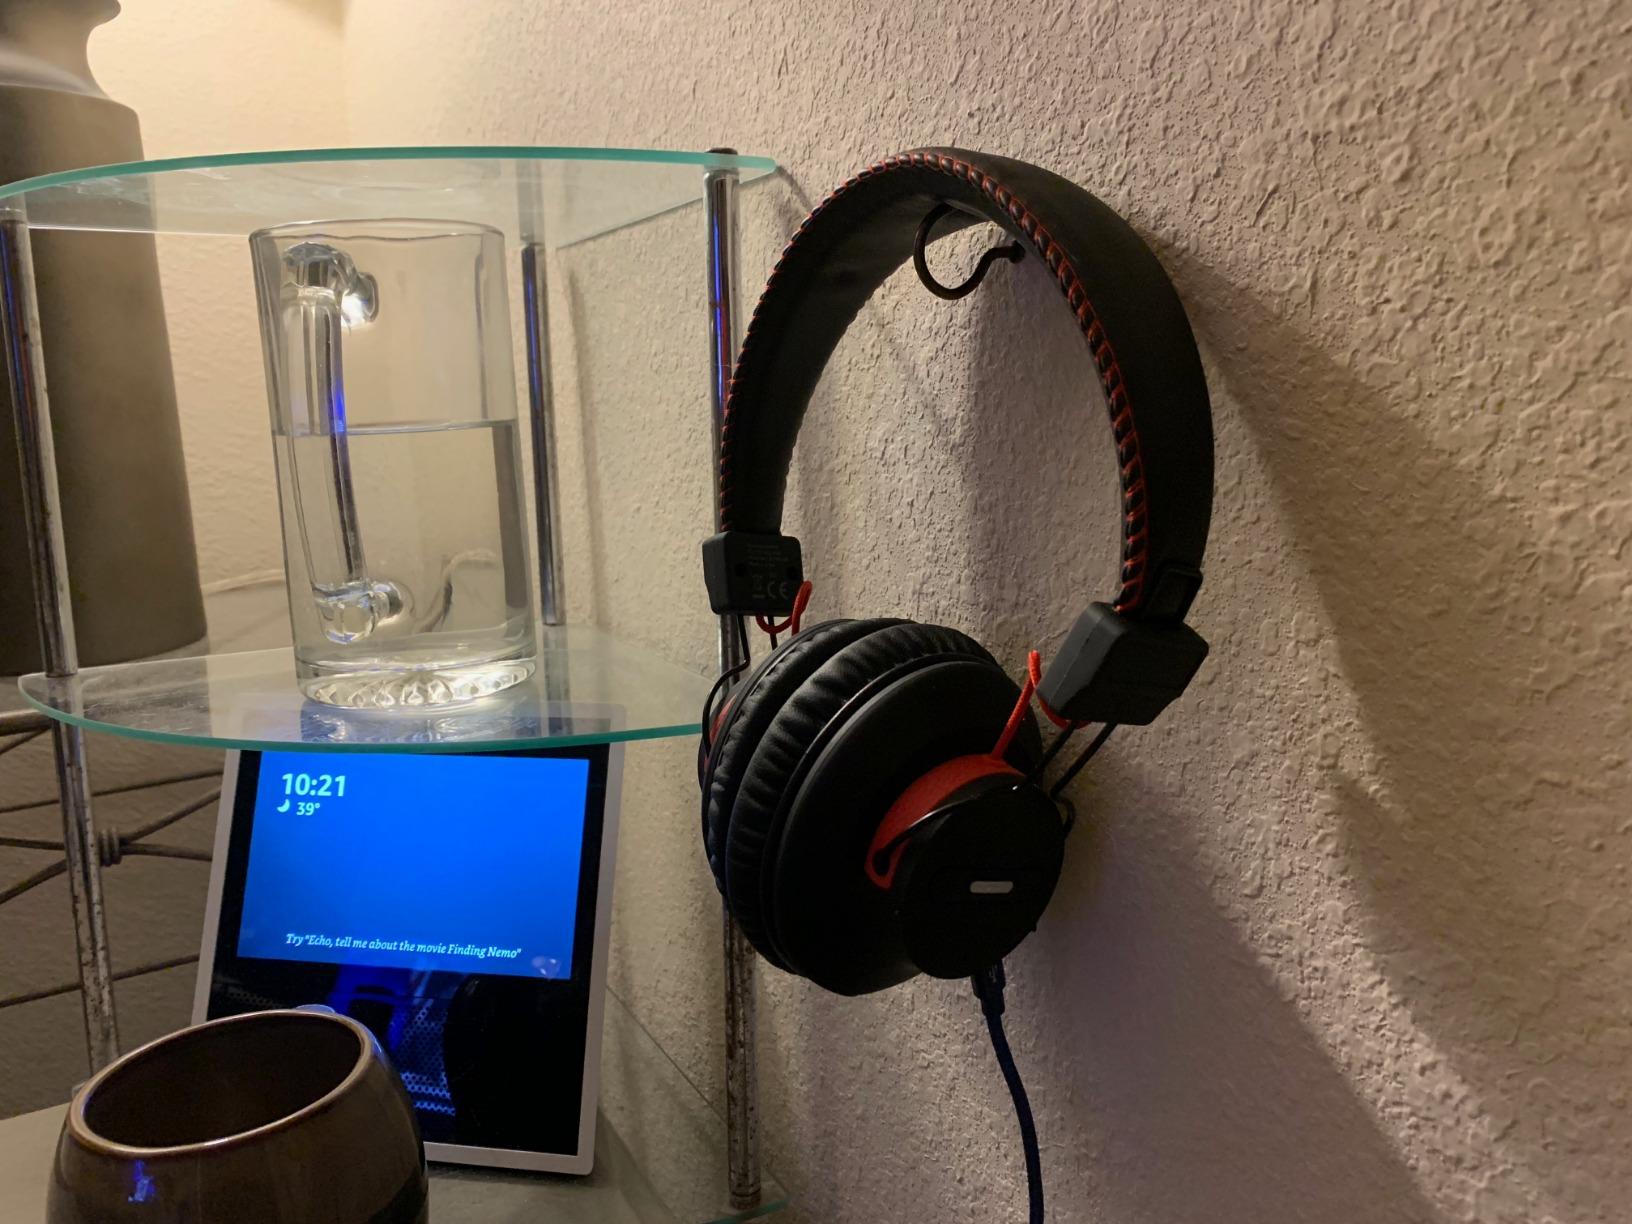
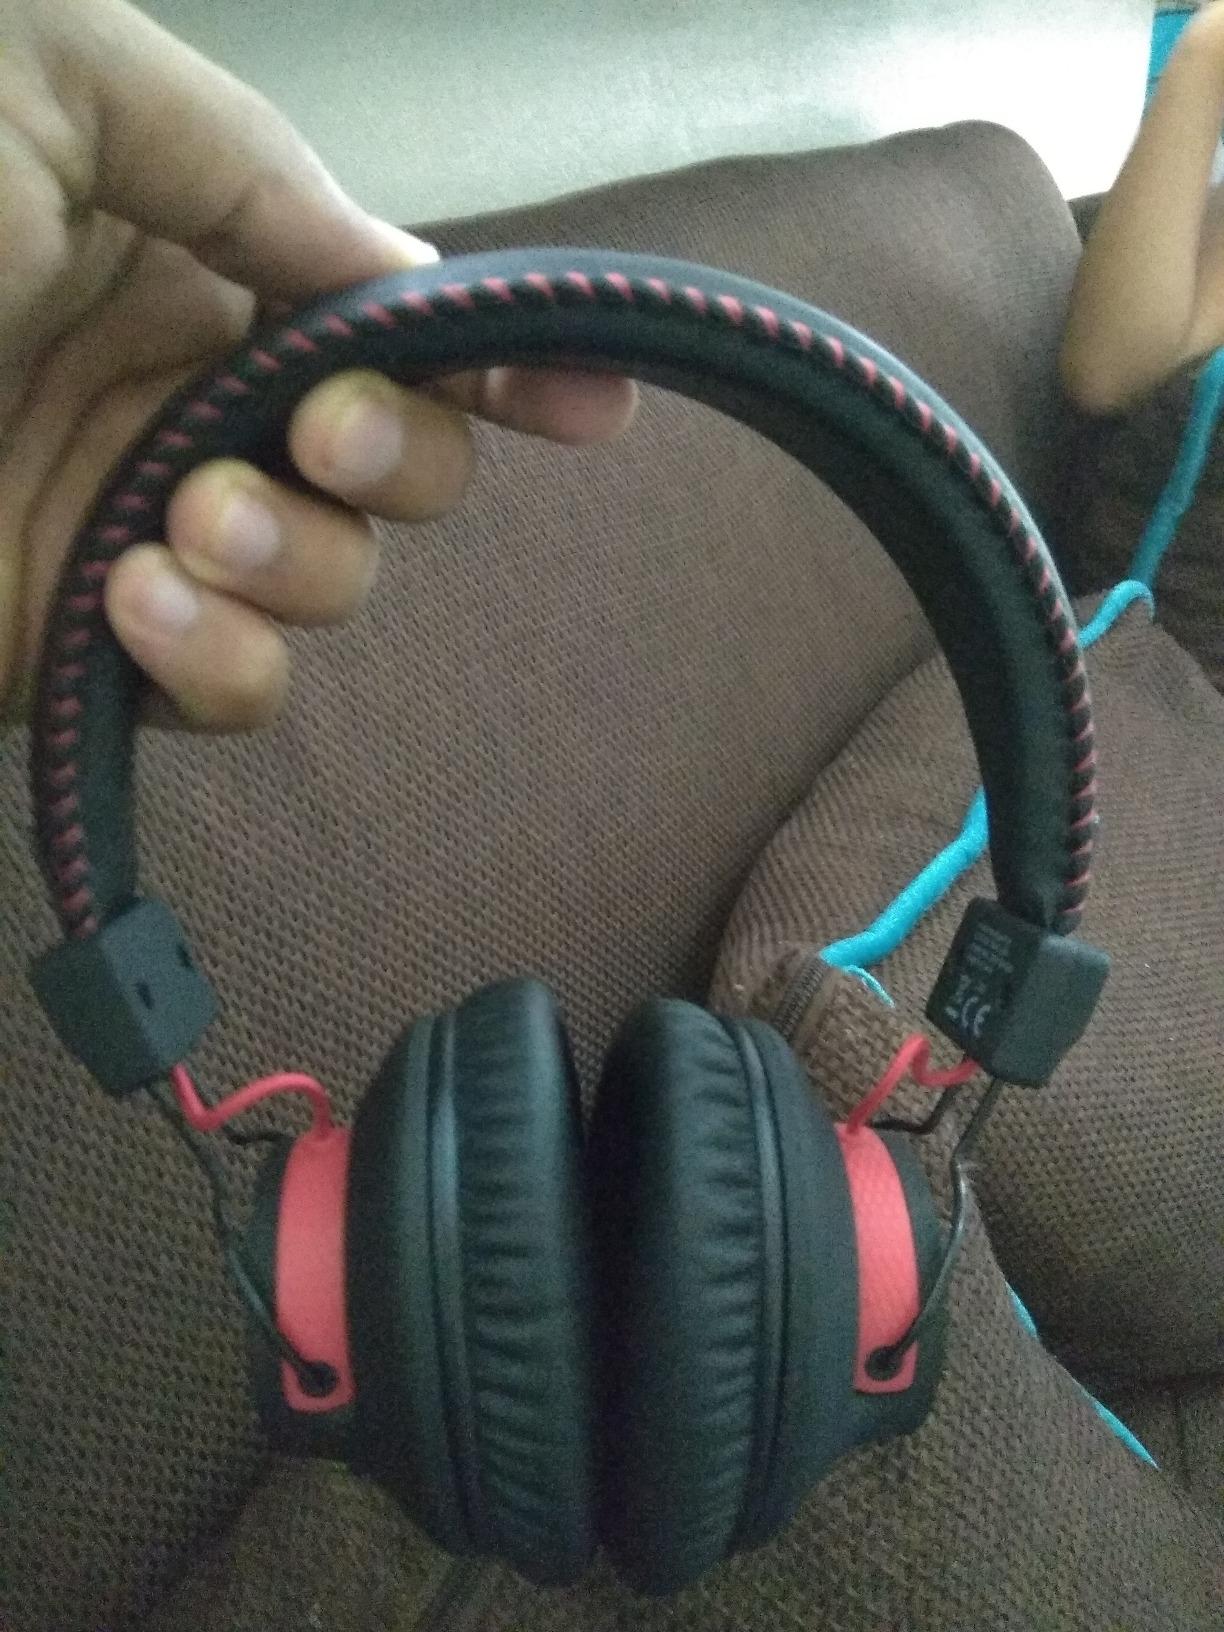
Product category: headphones
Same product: yes